Archaeological Museum of Asturias

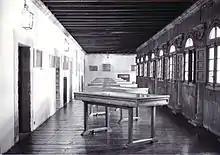
Upper cloister of the Monastery of San Vicente, current home to the Archaeological Museum of Asturias, before the 2004 refurbishments.

The precedent for the current museum lies in the Provincial Commission on Monuments, created in 1845, which carried out the first actions to protect the monuments and cultural heritage of Asturias, opening the first museum in 1870 in the Convent of San Francisco, which has since ceased to exist, with pieces collected throughout the Asturian region as well as from private donations.